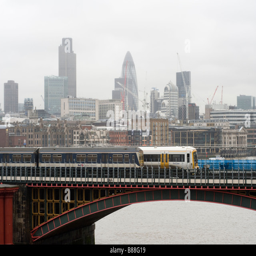
railway operator and south eastern trains passing over the railway bridge in the city